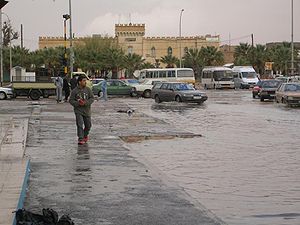
Ajdabiya
Centrum af Ajdabiya
Ajdabiya er en kommune og en by i Libyen. Kommunen ligger i det nordøstlige Libyen, og dets hovedby er Ajdabiya.